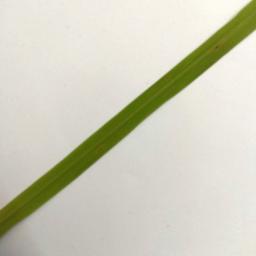
Label: Rice___Brown_Spot